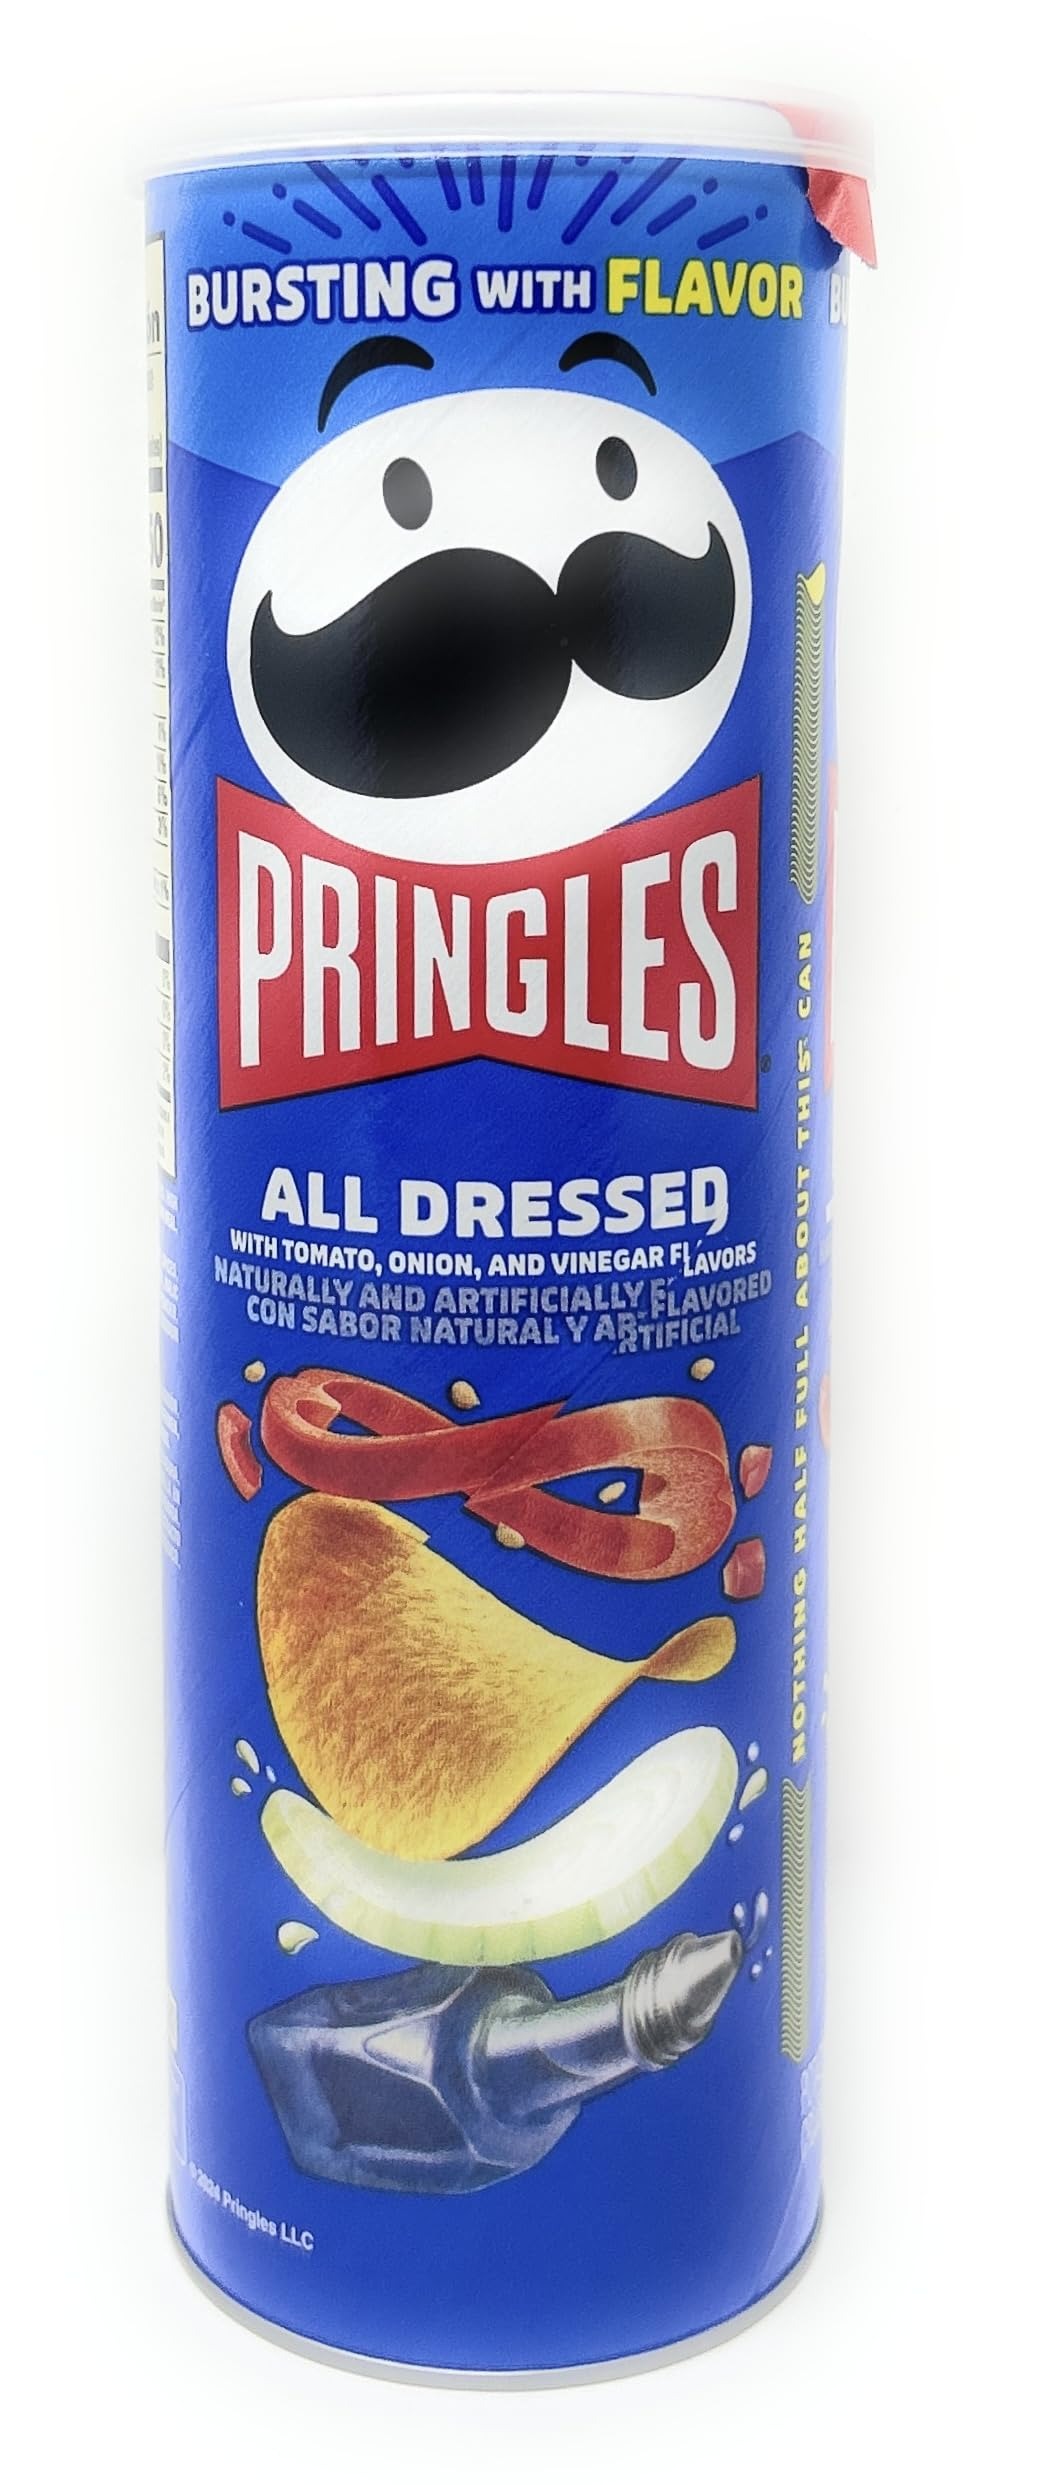
Item Name: Pringles All Dressed Potato Chips 5.5oz - 1 can
Bullet Point 1: ONE 5.5oz can
Bullet Point 2: Contains milk and wheat
Bullet Point 3: savory flavors featuring tomato, onion & vinegar
Product Description: savory flavors featuring tomato, onion & vinegar Contains Wheat and Their Derivatives,Soybean and its Derivatives,Milk and its derivates.
Value: 1.0
Unit: Count

Price: 2.64